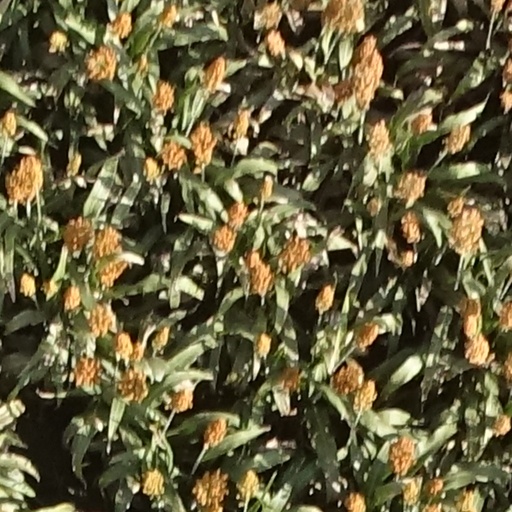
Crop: sorghum